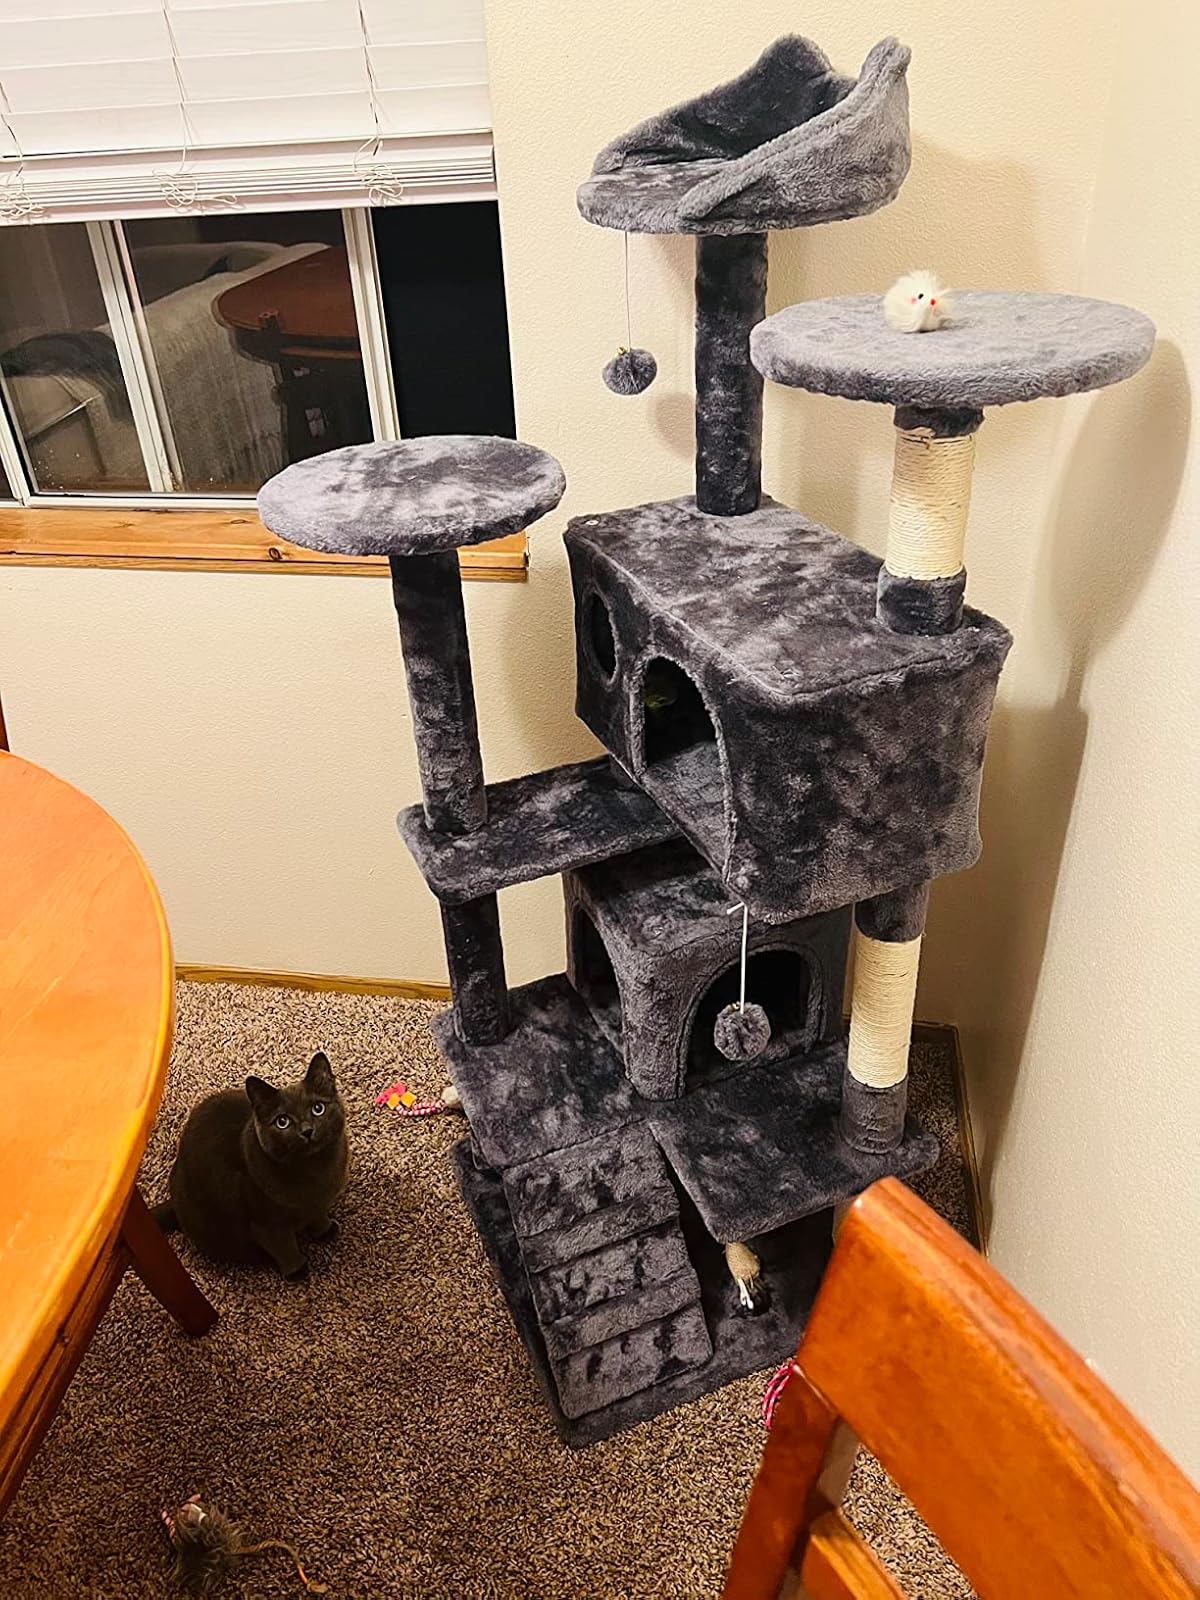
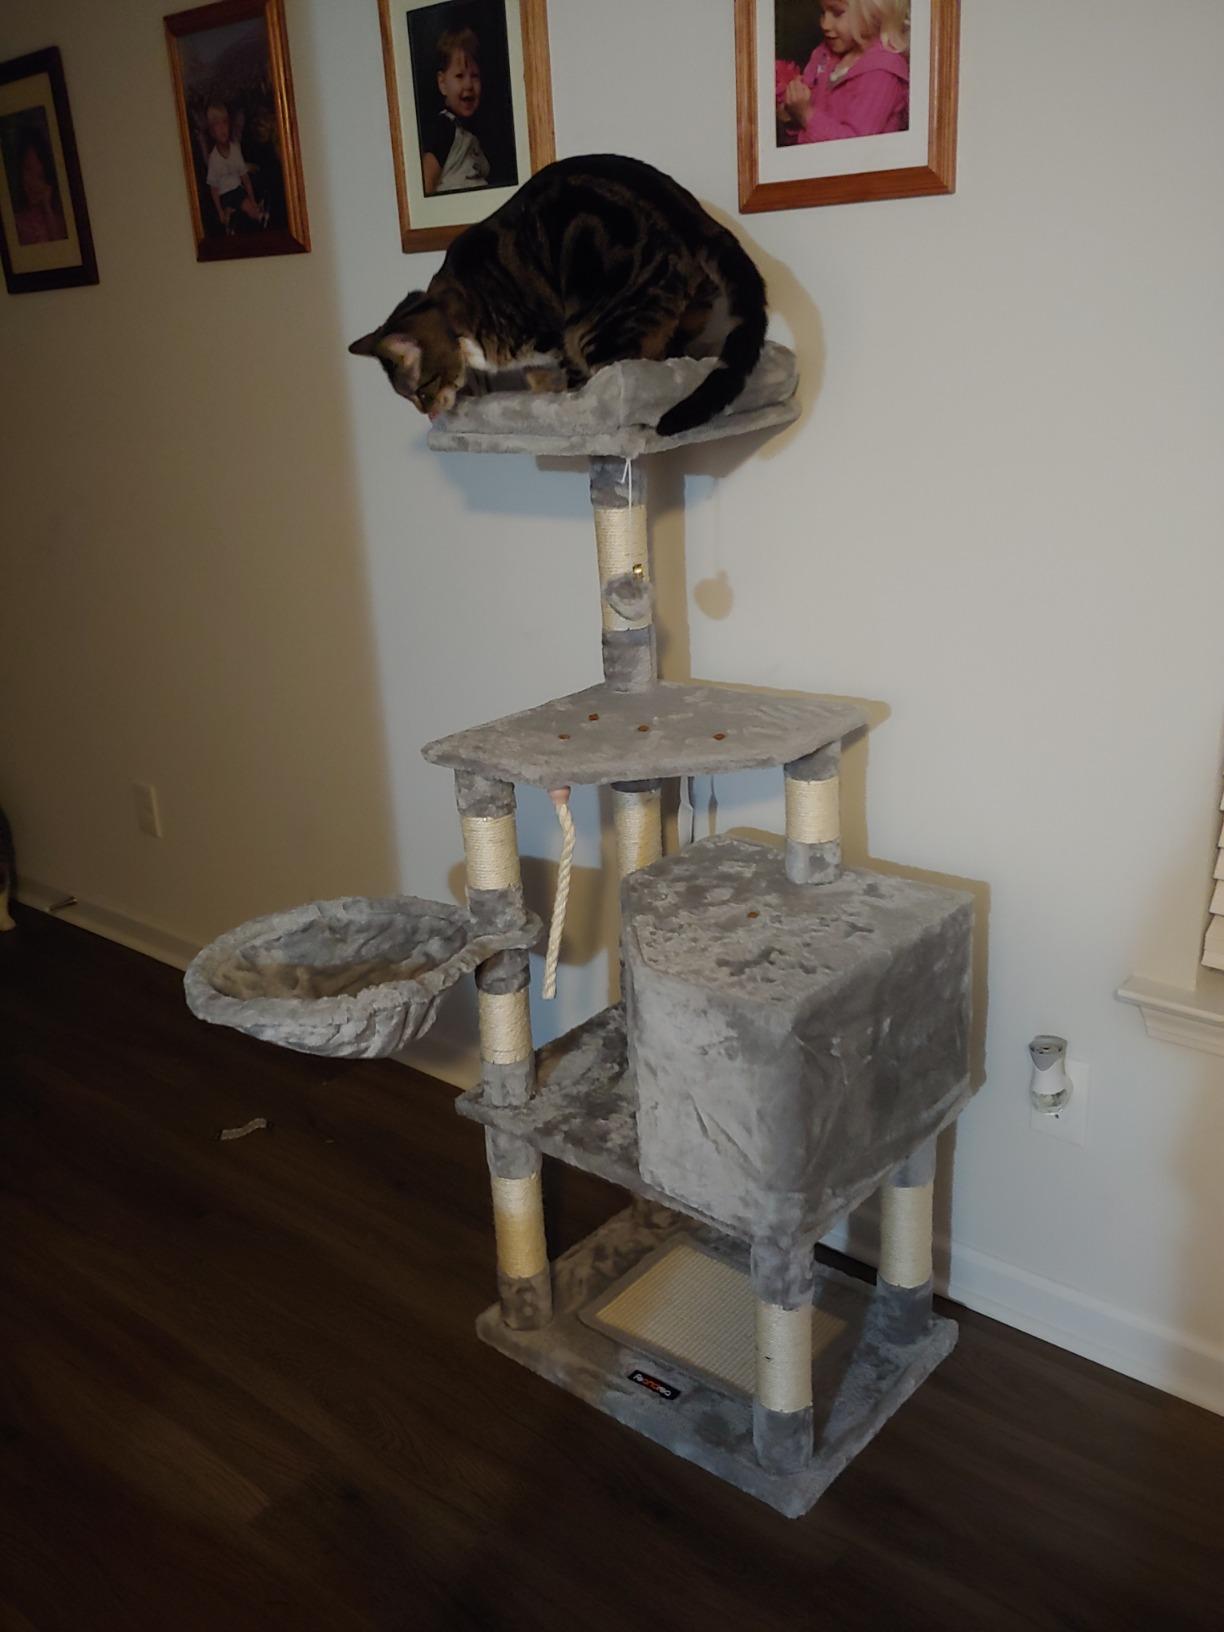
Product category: items_cat tree
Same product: no